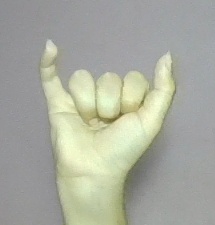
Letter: ya